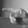
ASL letter: P